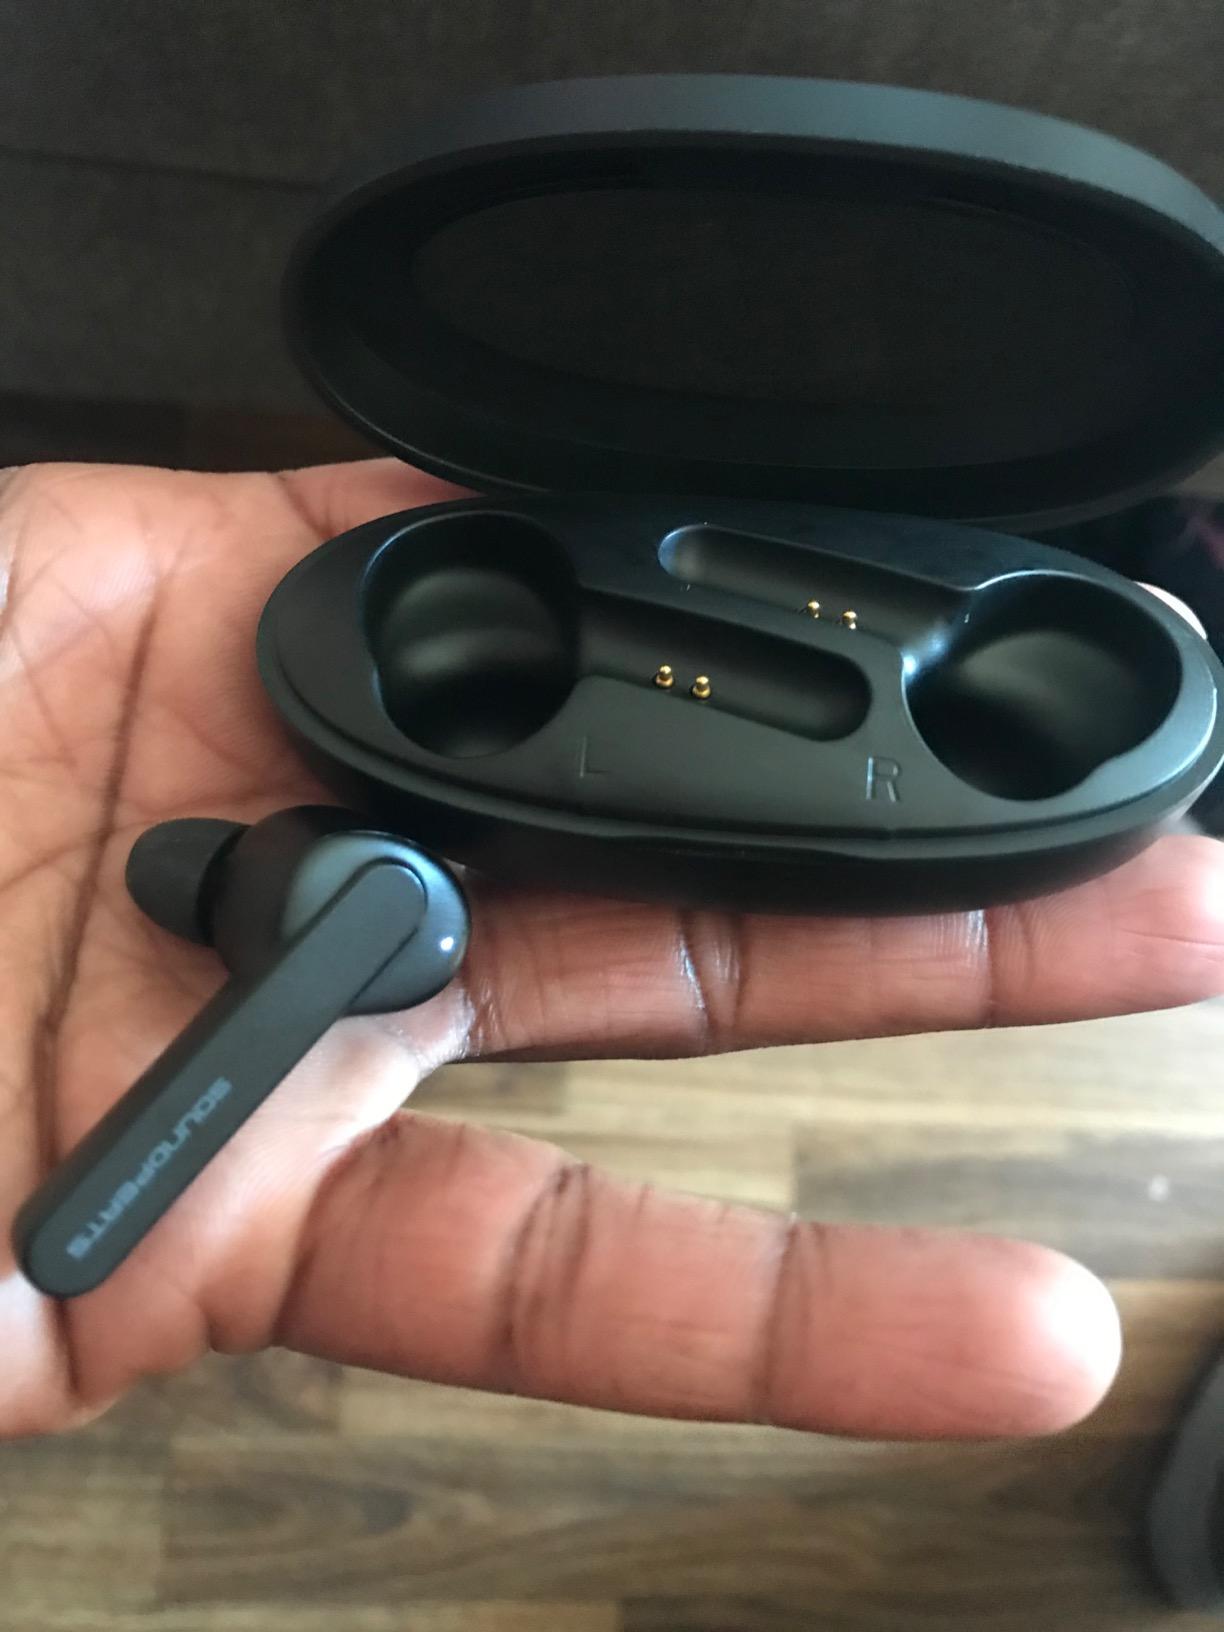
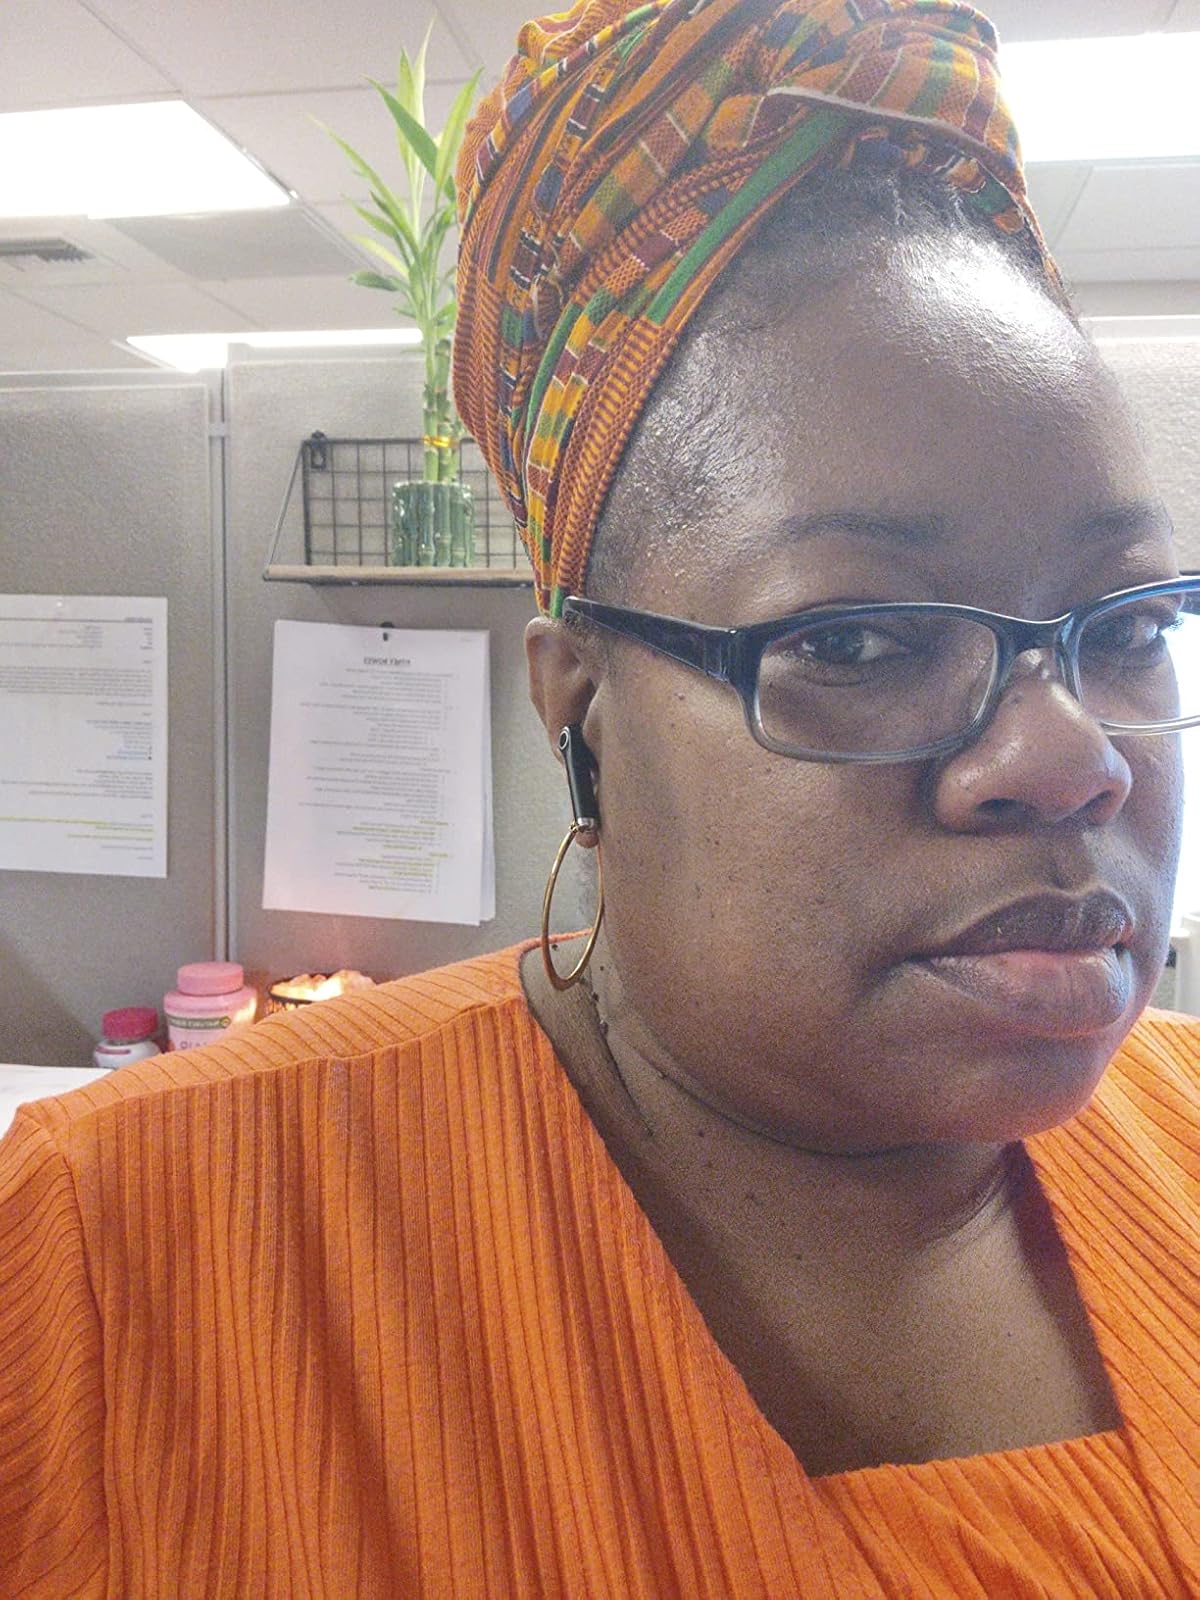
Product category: earbuds
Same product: no